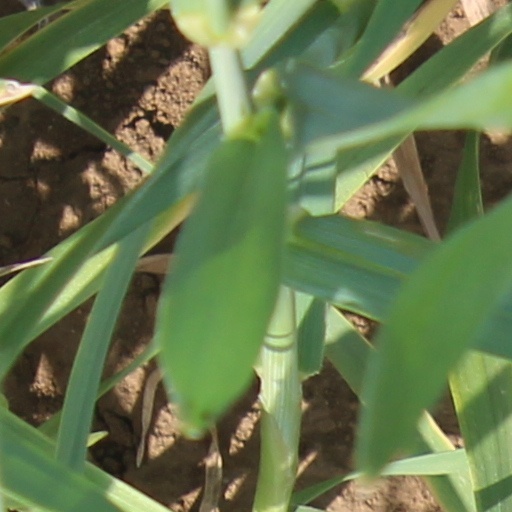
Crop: wheat